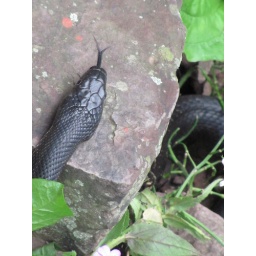
This black snake was checking out its surroundings near Sachs covered bridge in Gettysburg, PA